Describe the emotion expressed in this image:  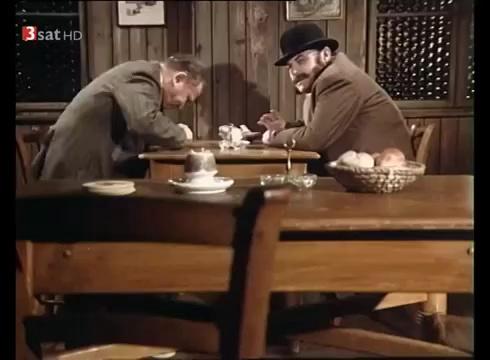
This person displays Suffering, valence and arousal with high intensity.